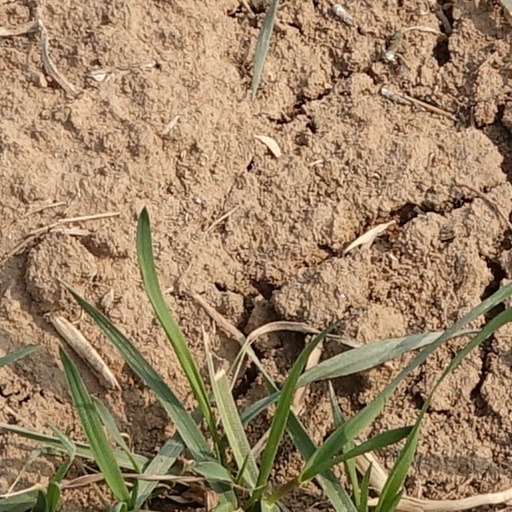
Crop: wheat